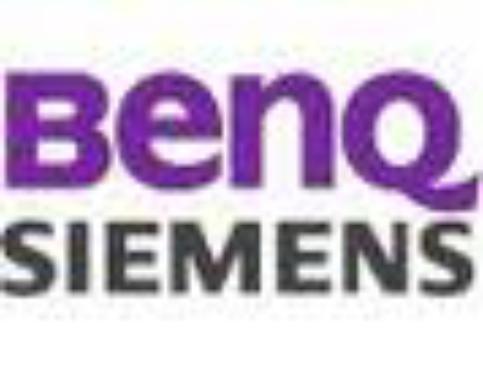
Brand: BenQ
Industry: Electronic